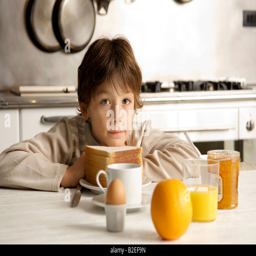
portrait of a boy having breakfast